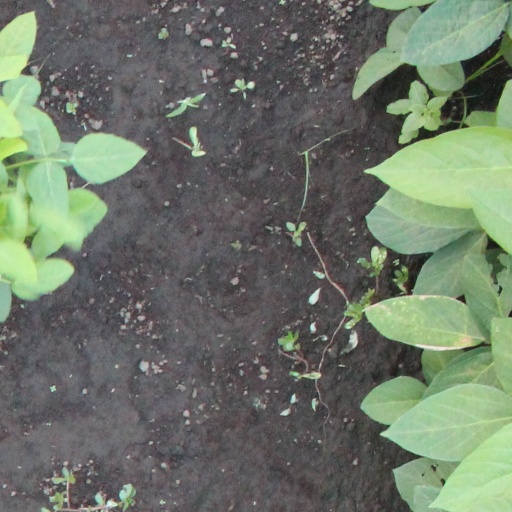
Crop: soybean